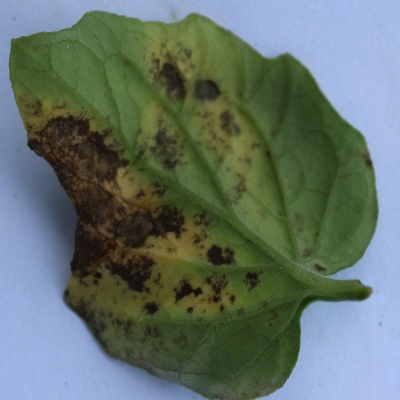
Crop: Tomato
Condition: leaf blight